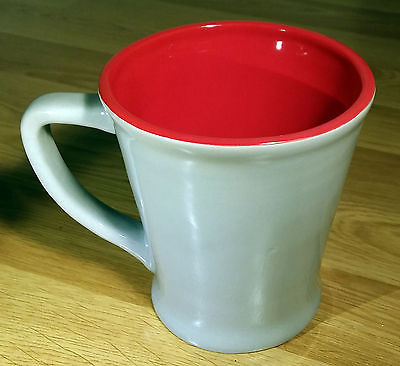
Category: mug